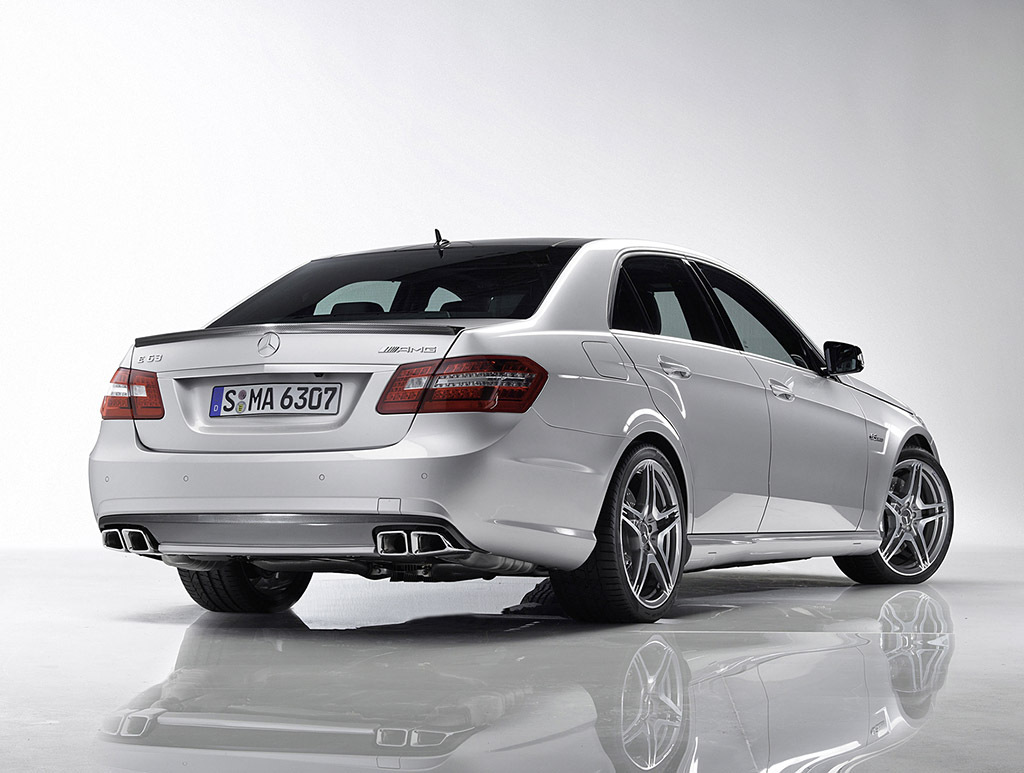
Car model: 2012 Mercedes-Benz E-Class Sedan